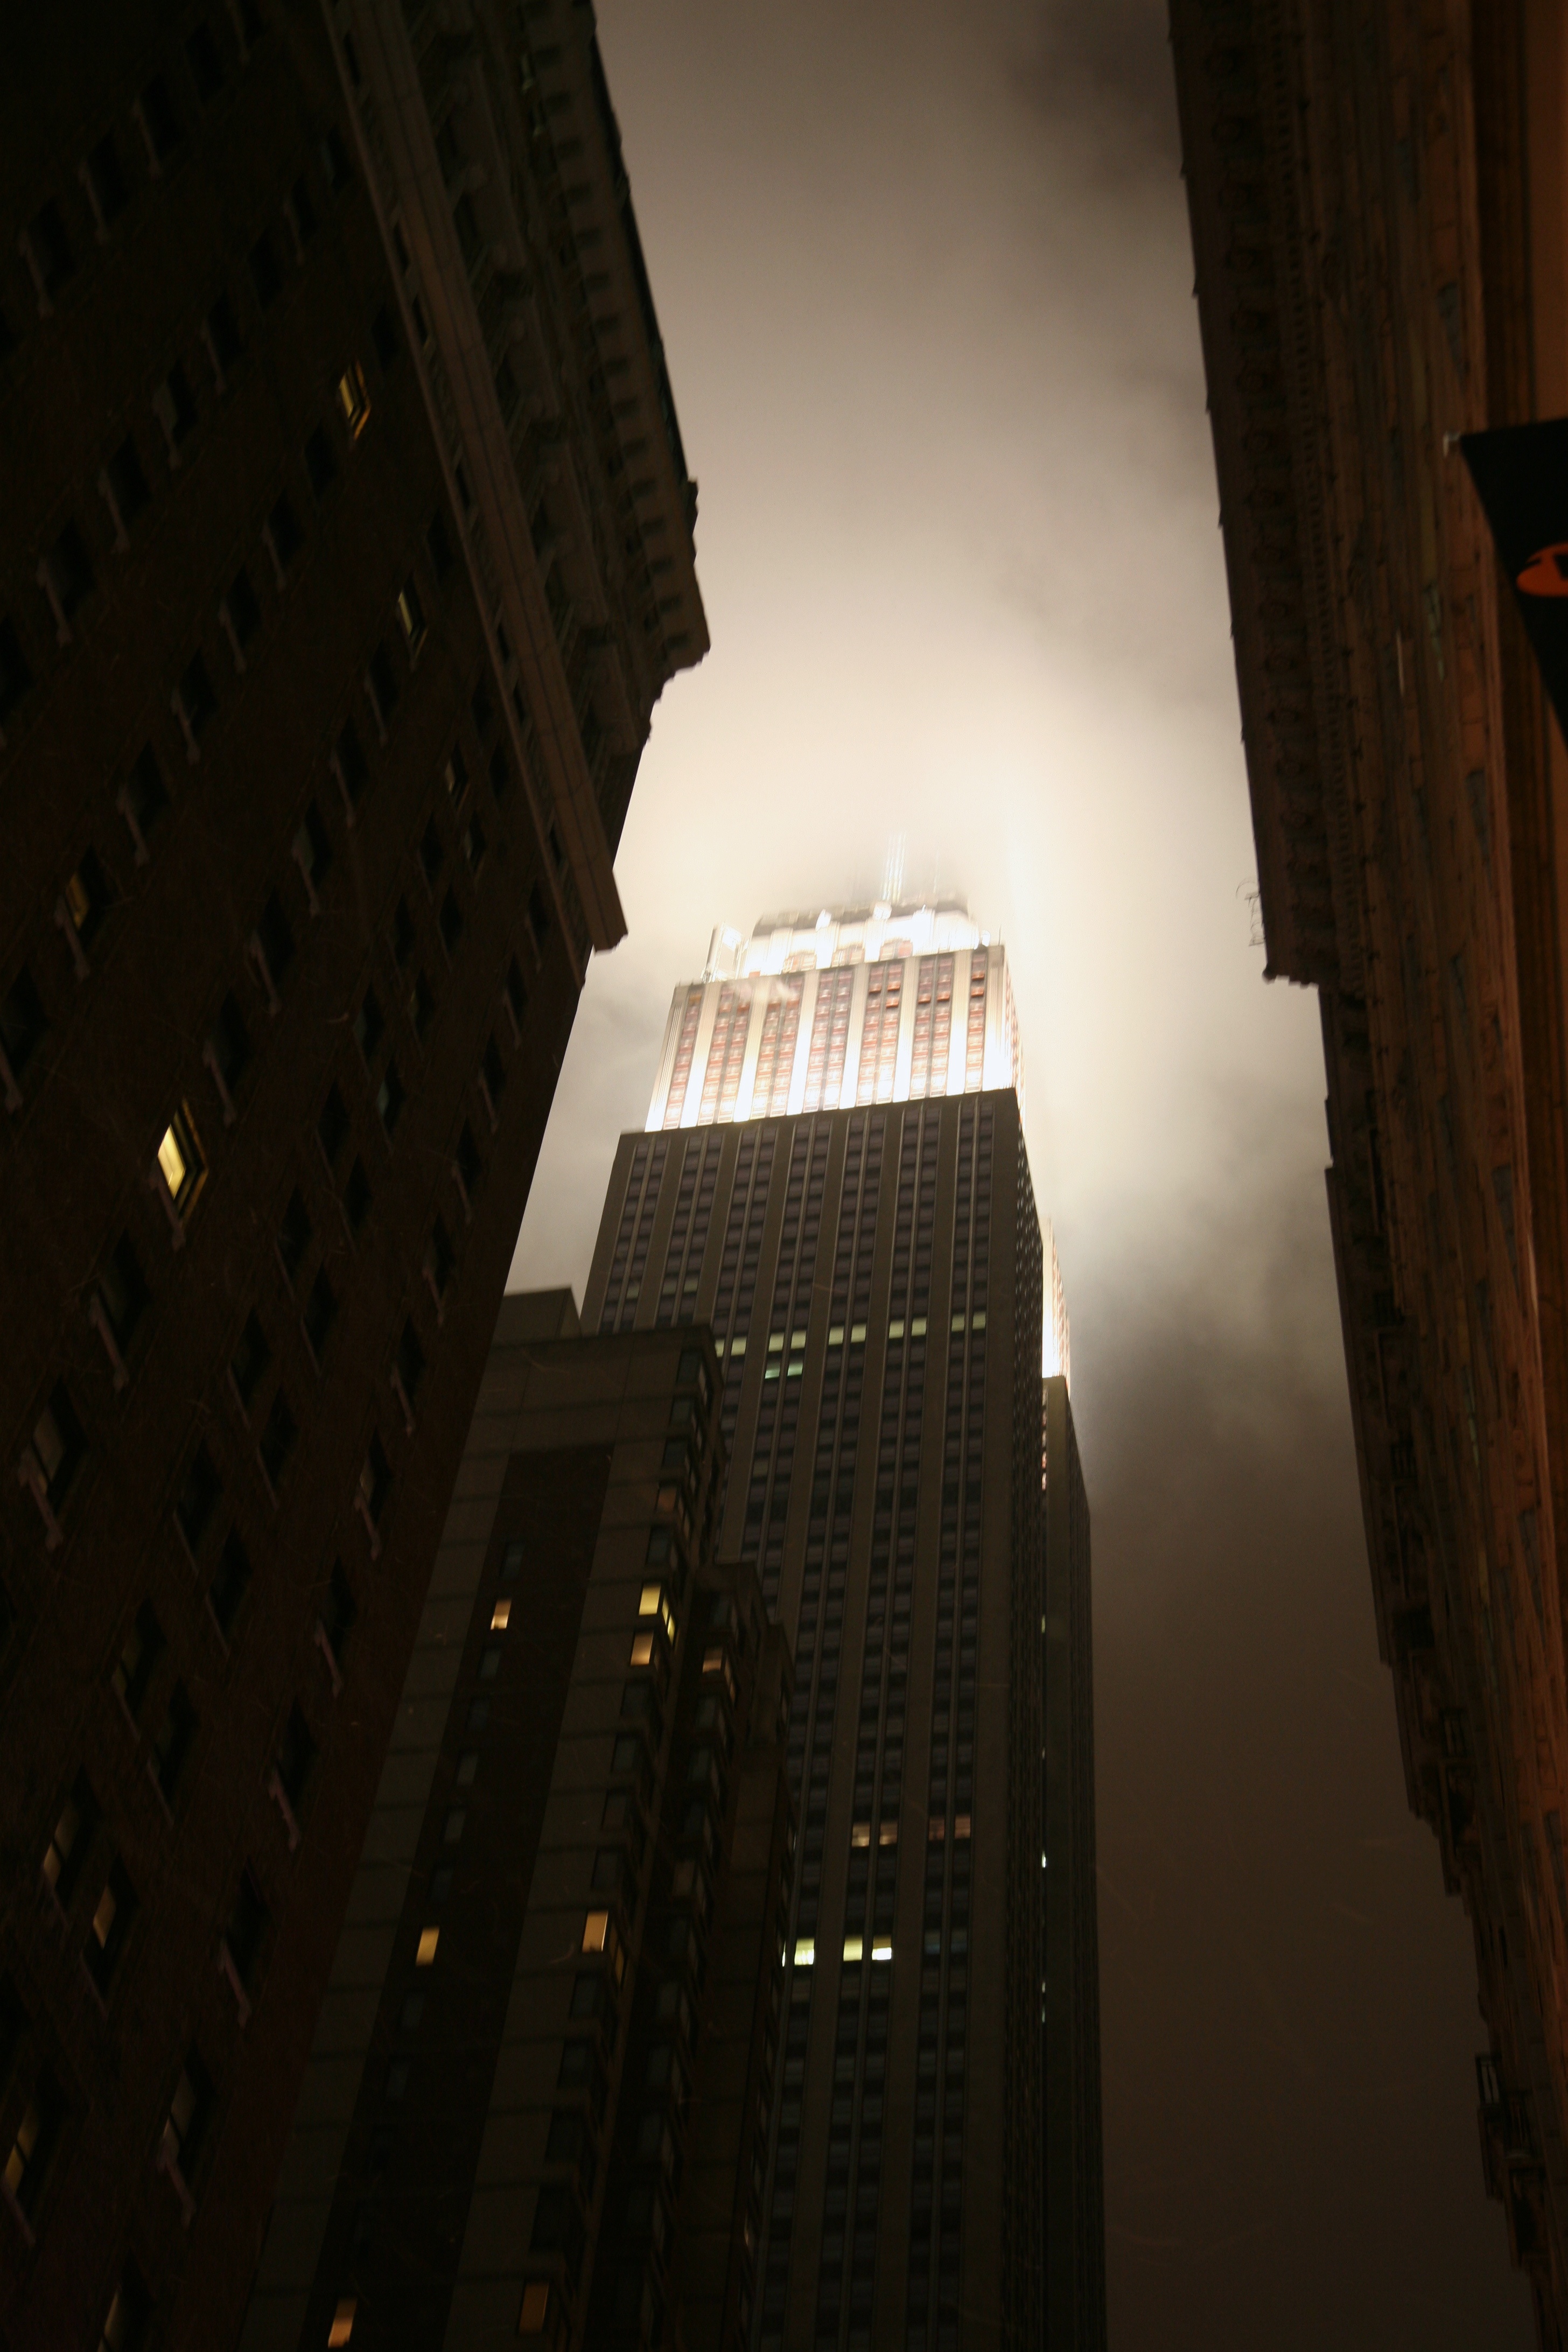
light, architecture, night, skyscraper, manhattan, cityscape, downtown, evening, reflection, nyc, darkness, lighting, newyork, empirestatebuilding, newyorkcity, symmetry, ny, shape, metropolis, empirestate, skycraper, urban area, metropolitan area